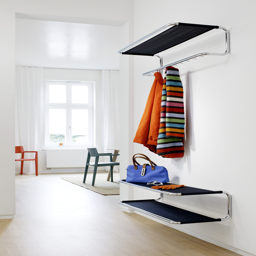
systematic : furniture that grows on you tv genre